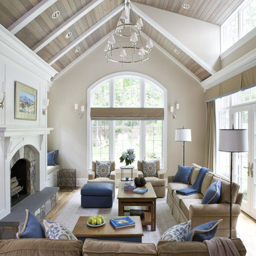
example of a large classic enclosed living room design with beige walls , a standard fireplace and a stone fireplace